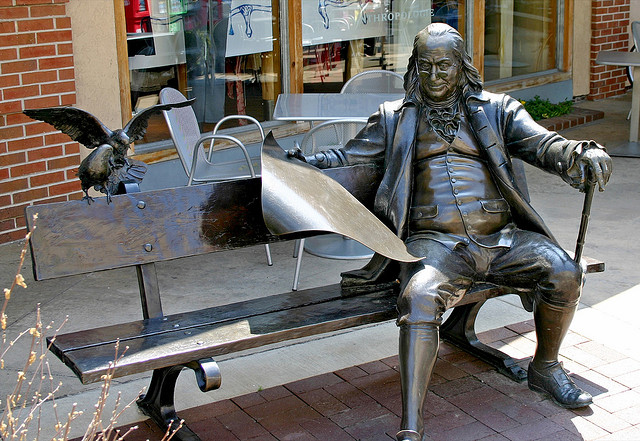
user: Given an image and a question. Answer the question in a short answer. Question: Where is this landmark? Short Answer:
assistant: philadelphia